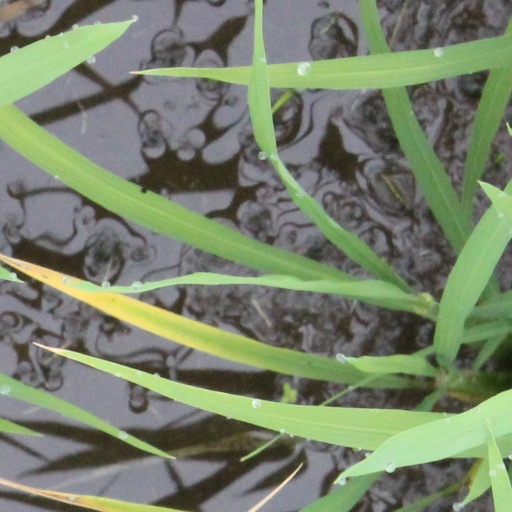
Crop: rice